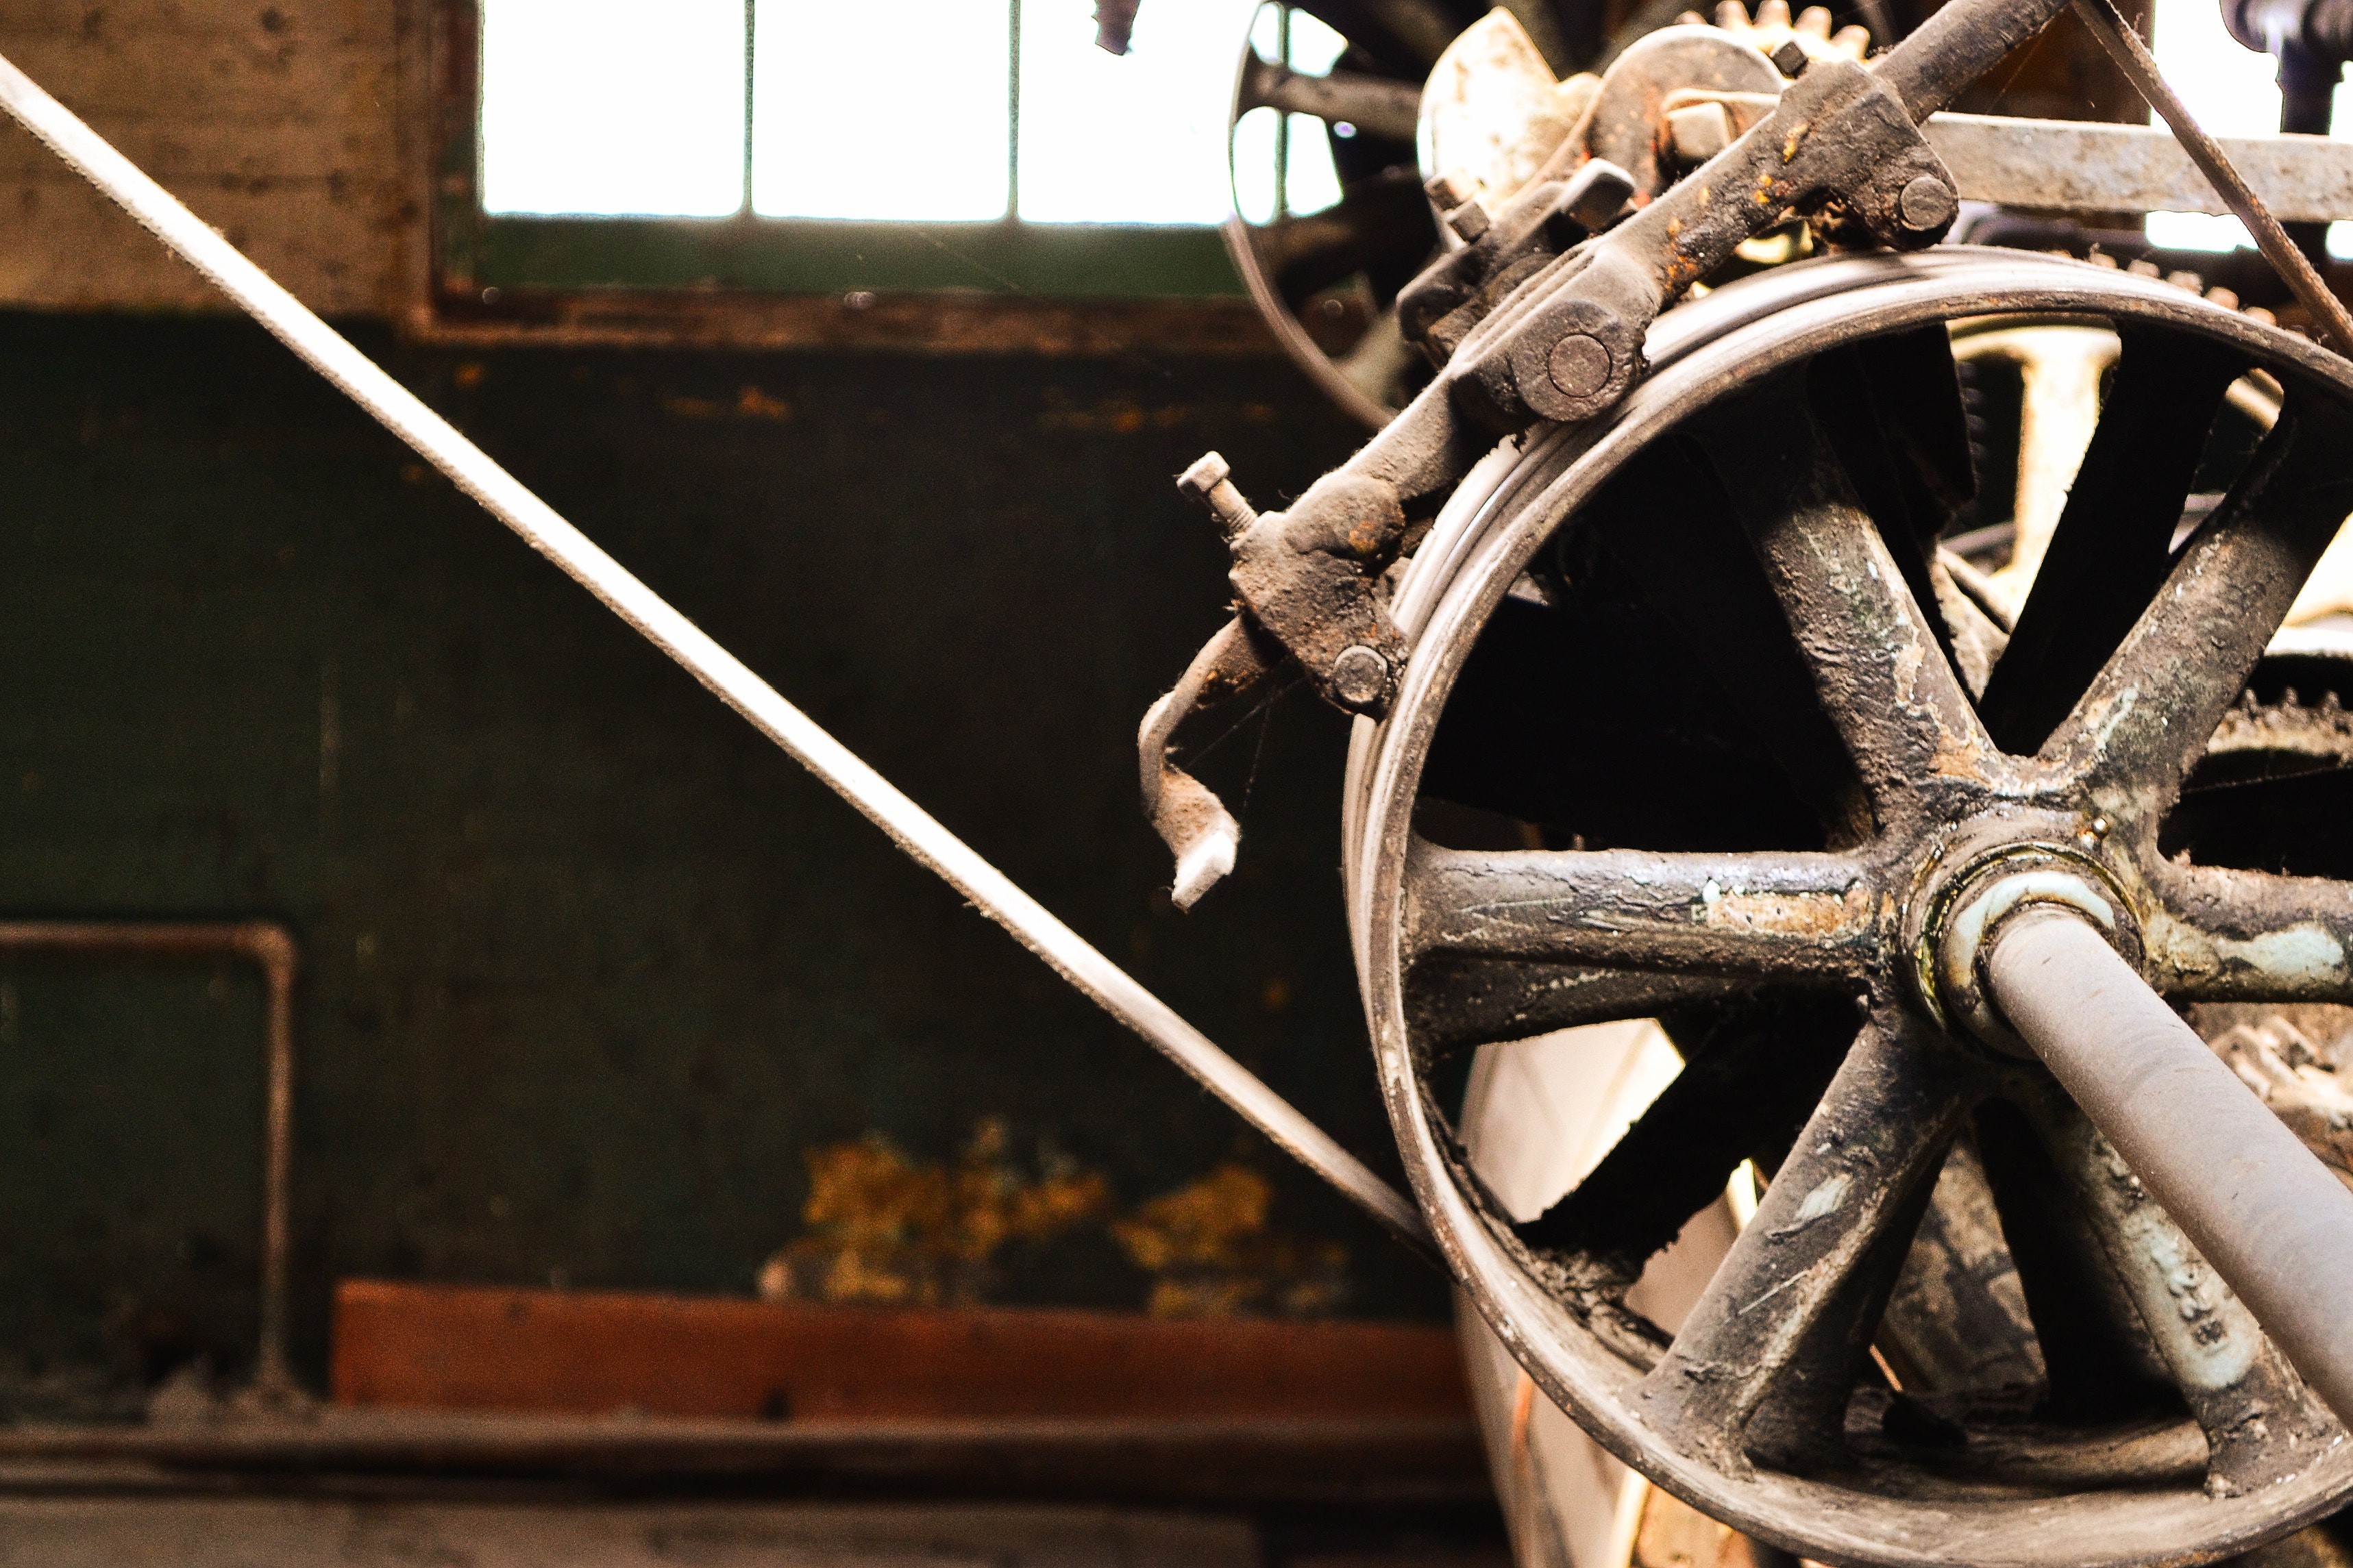
wheel, spoke, iron, automotive wheel system, auto part, metal, tire, rim, photography, wood, stock photography, rust, vehicle, steering wheel